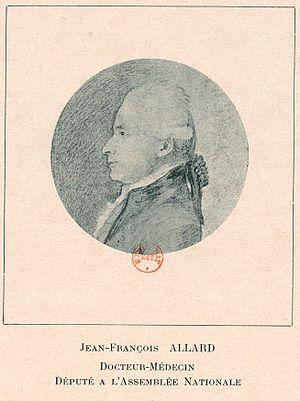
Portrait du médecin Louis-François Allard (et non Jean-François) comme indiqué en légende de l'image. Député du tiers aux États généraux par la sénéchaussée de l'Anjou.
Louis-François Allard, est un médecin et un homme politique français.